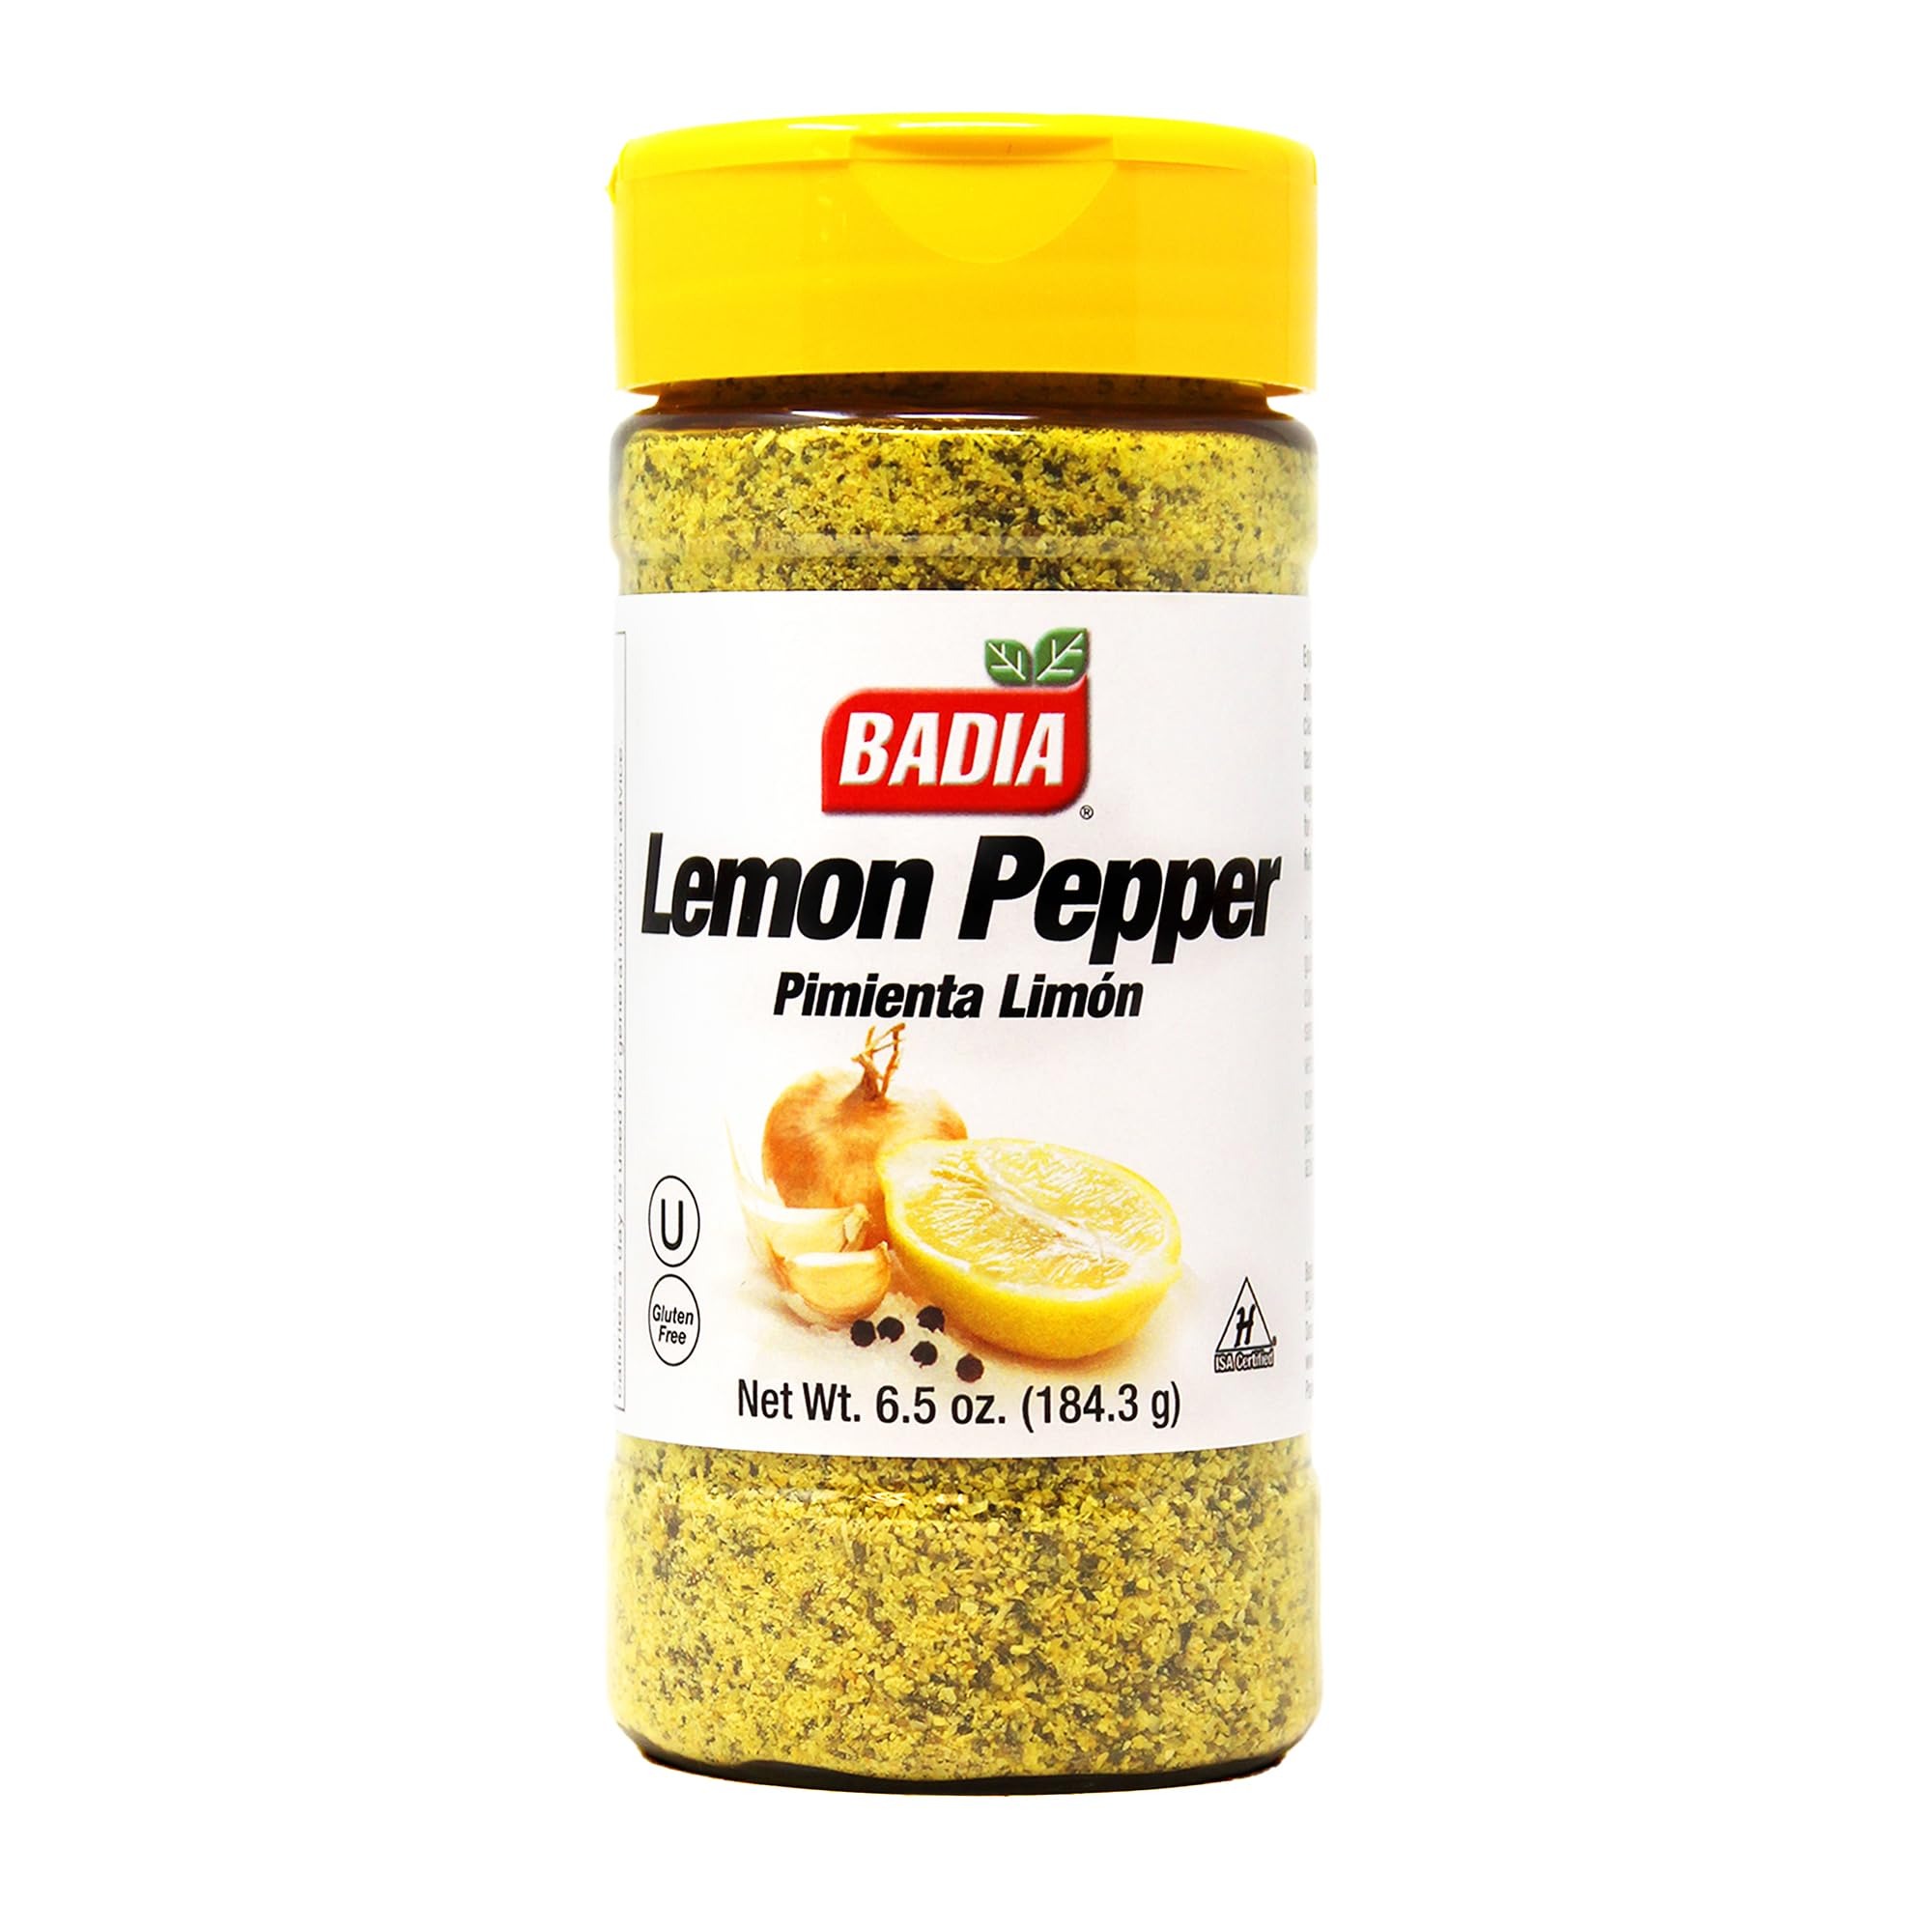
Item Name: Badia Lemon Pepper Seasoning, 6.5000-ounces (Pack of 6)
Bullet Point 1: Pack of six, 6.5-ounce pack (total of 39 ounce)
Bullet Point 2: Excellent companion to meat, poultry and fish, as well as salad dressings, dips and almost any vegetable
Bullet Point 3: Exotic blend of lemon and pepper
Value: 39.0
Unit: Ounce

Price: 6.99